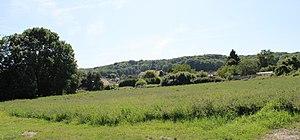
Panorama du village
Vauchelles est une commune française située dans le département de l'Oise en région Hauts-de-France.